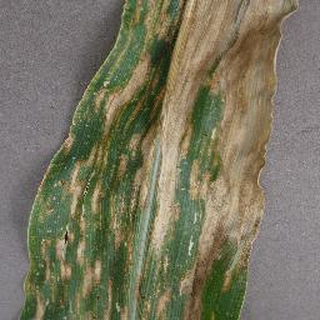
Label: corn_cercospora_leaf_spot